Siliconn City

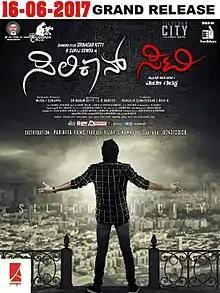

Siliconn City is a 2017 Indian Kannada-language action crime film directed by Murali Gurappa in his directorial debut. It stars Srinagar Kitty, Anil Siddhu, Suraj Gowda, Kavya Shetty, Ekta Rathod, Ashok and Tulasi. The film is a remake of Tamil film "Metro" (2016).